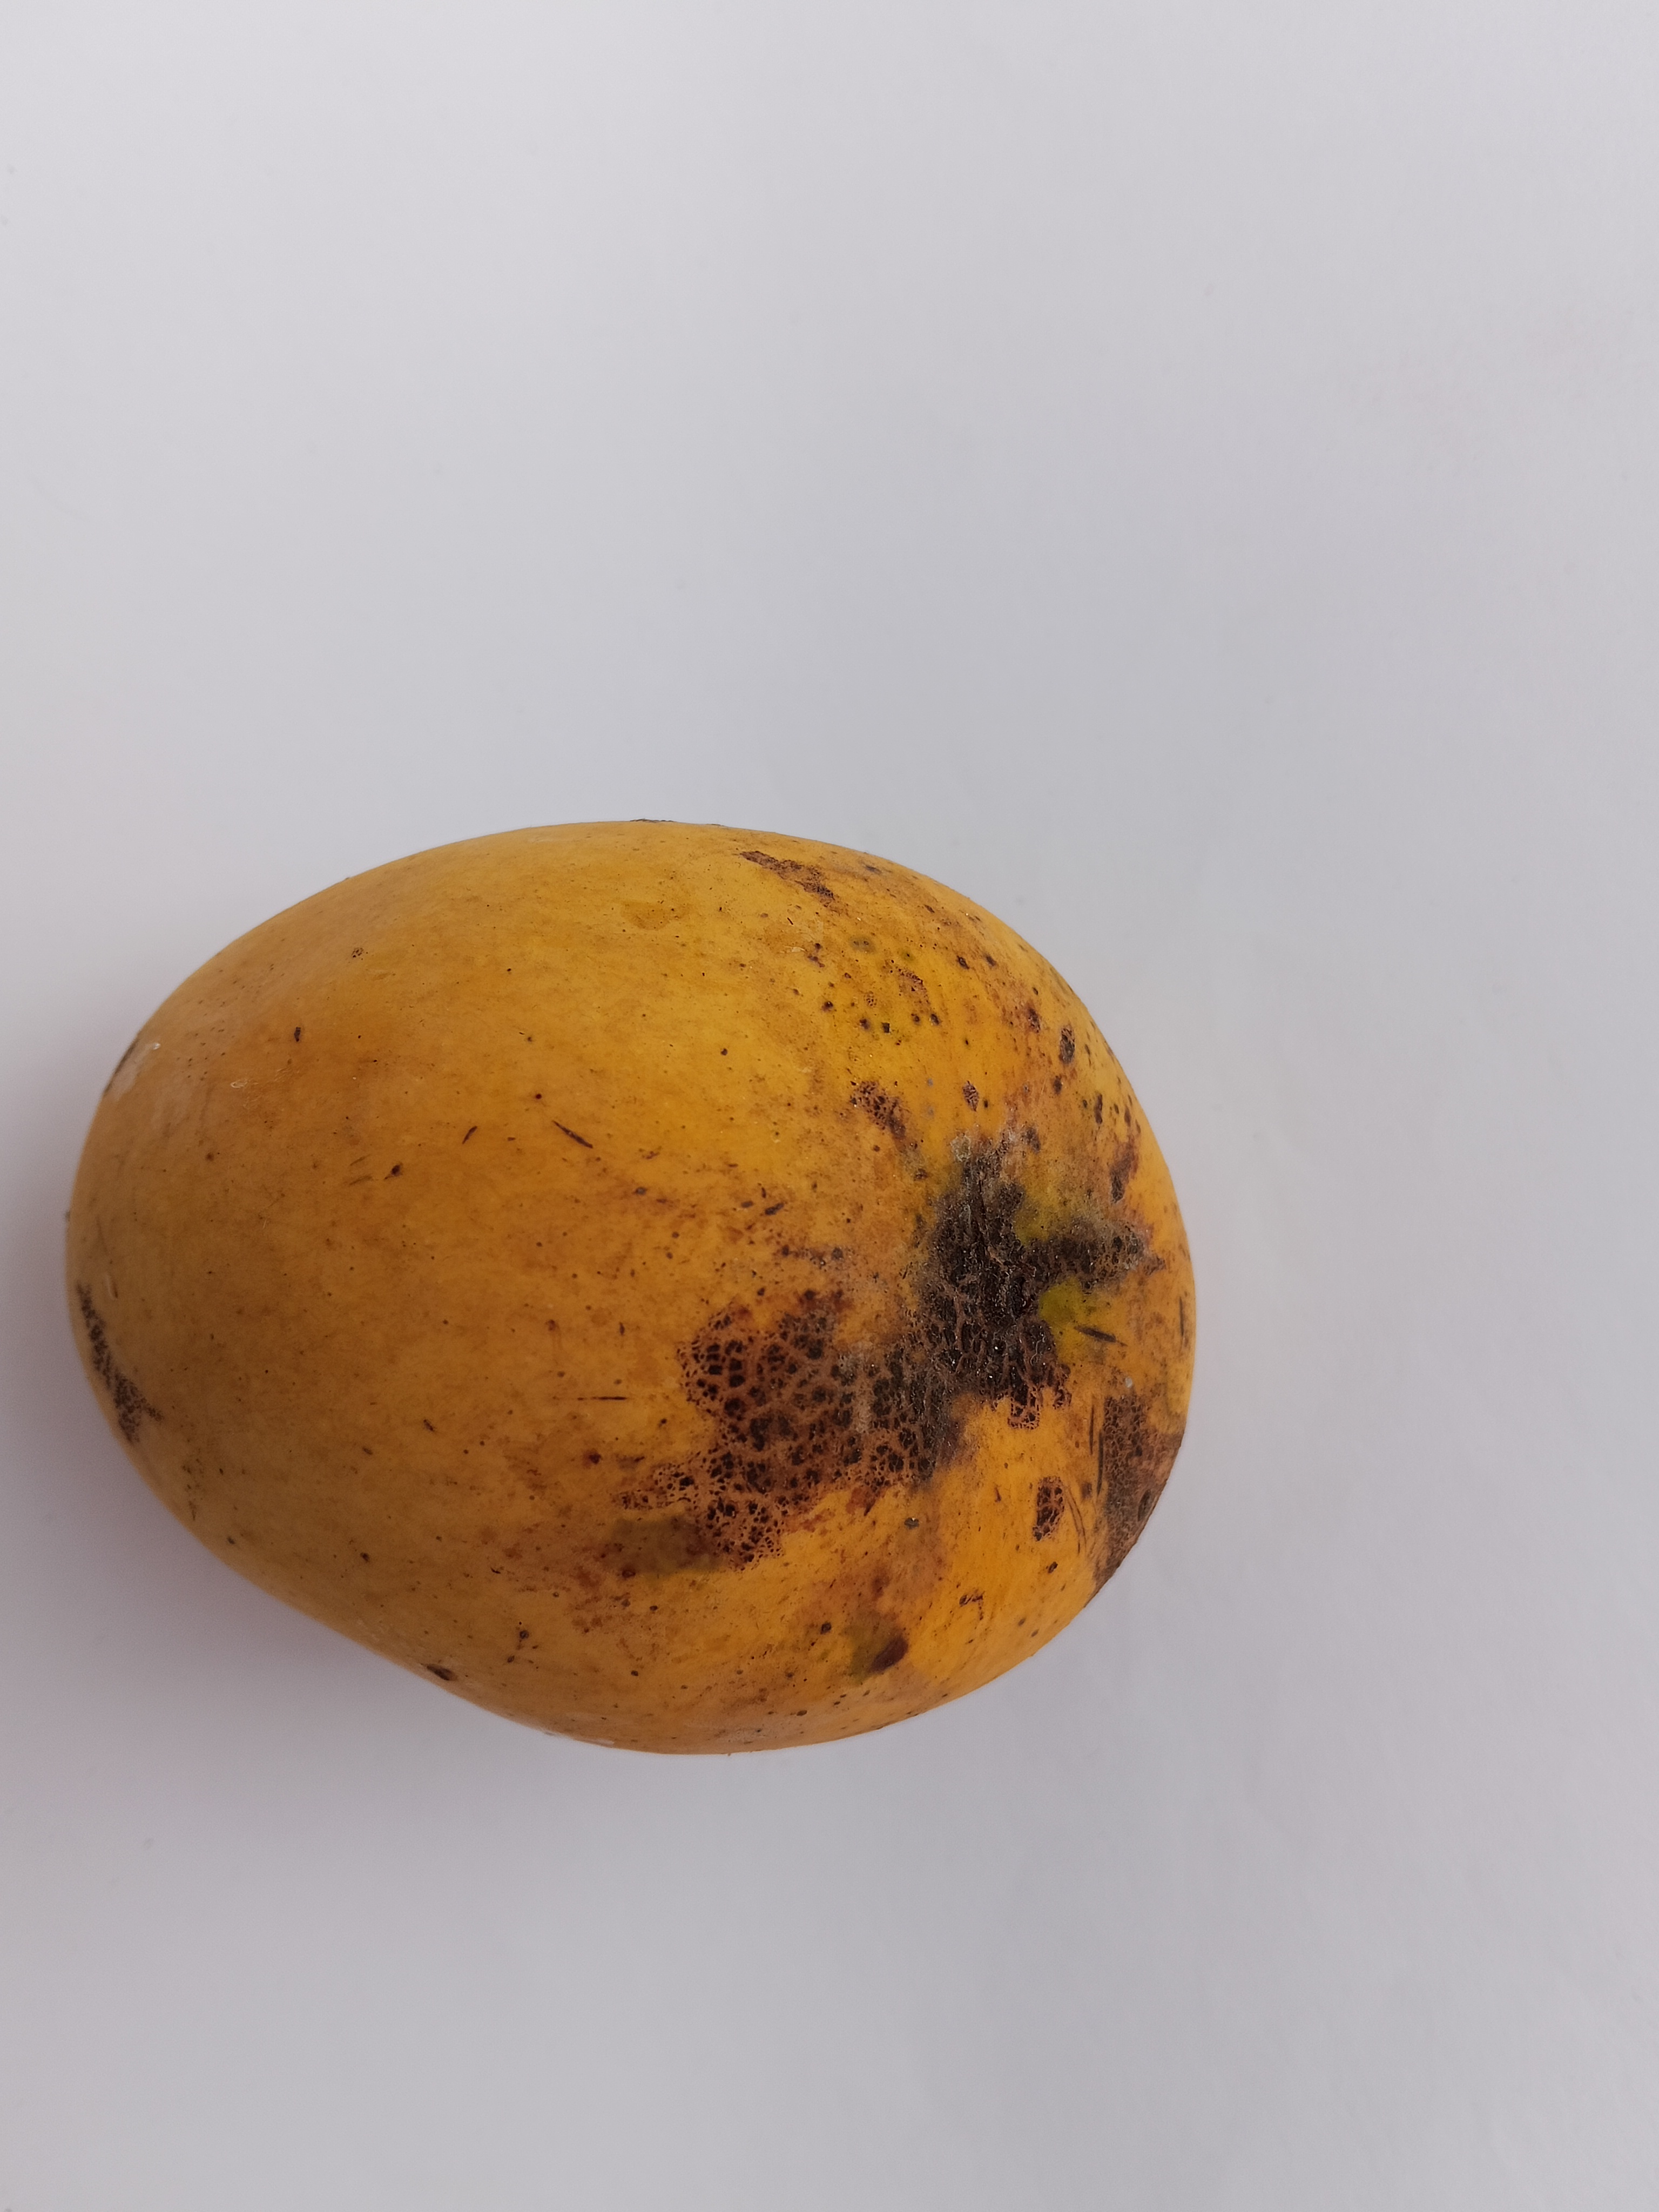
Mango variety: Sundari